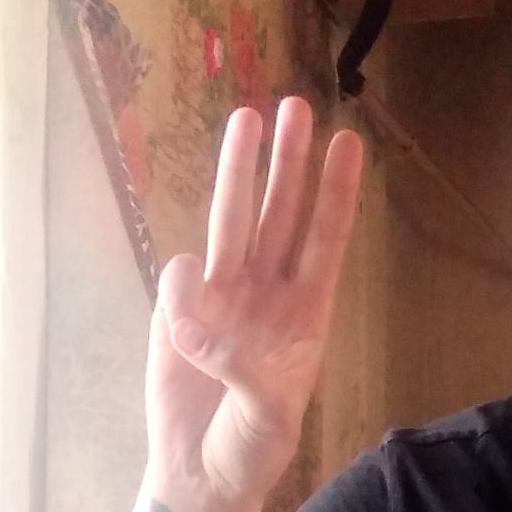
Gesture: three